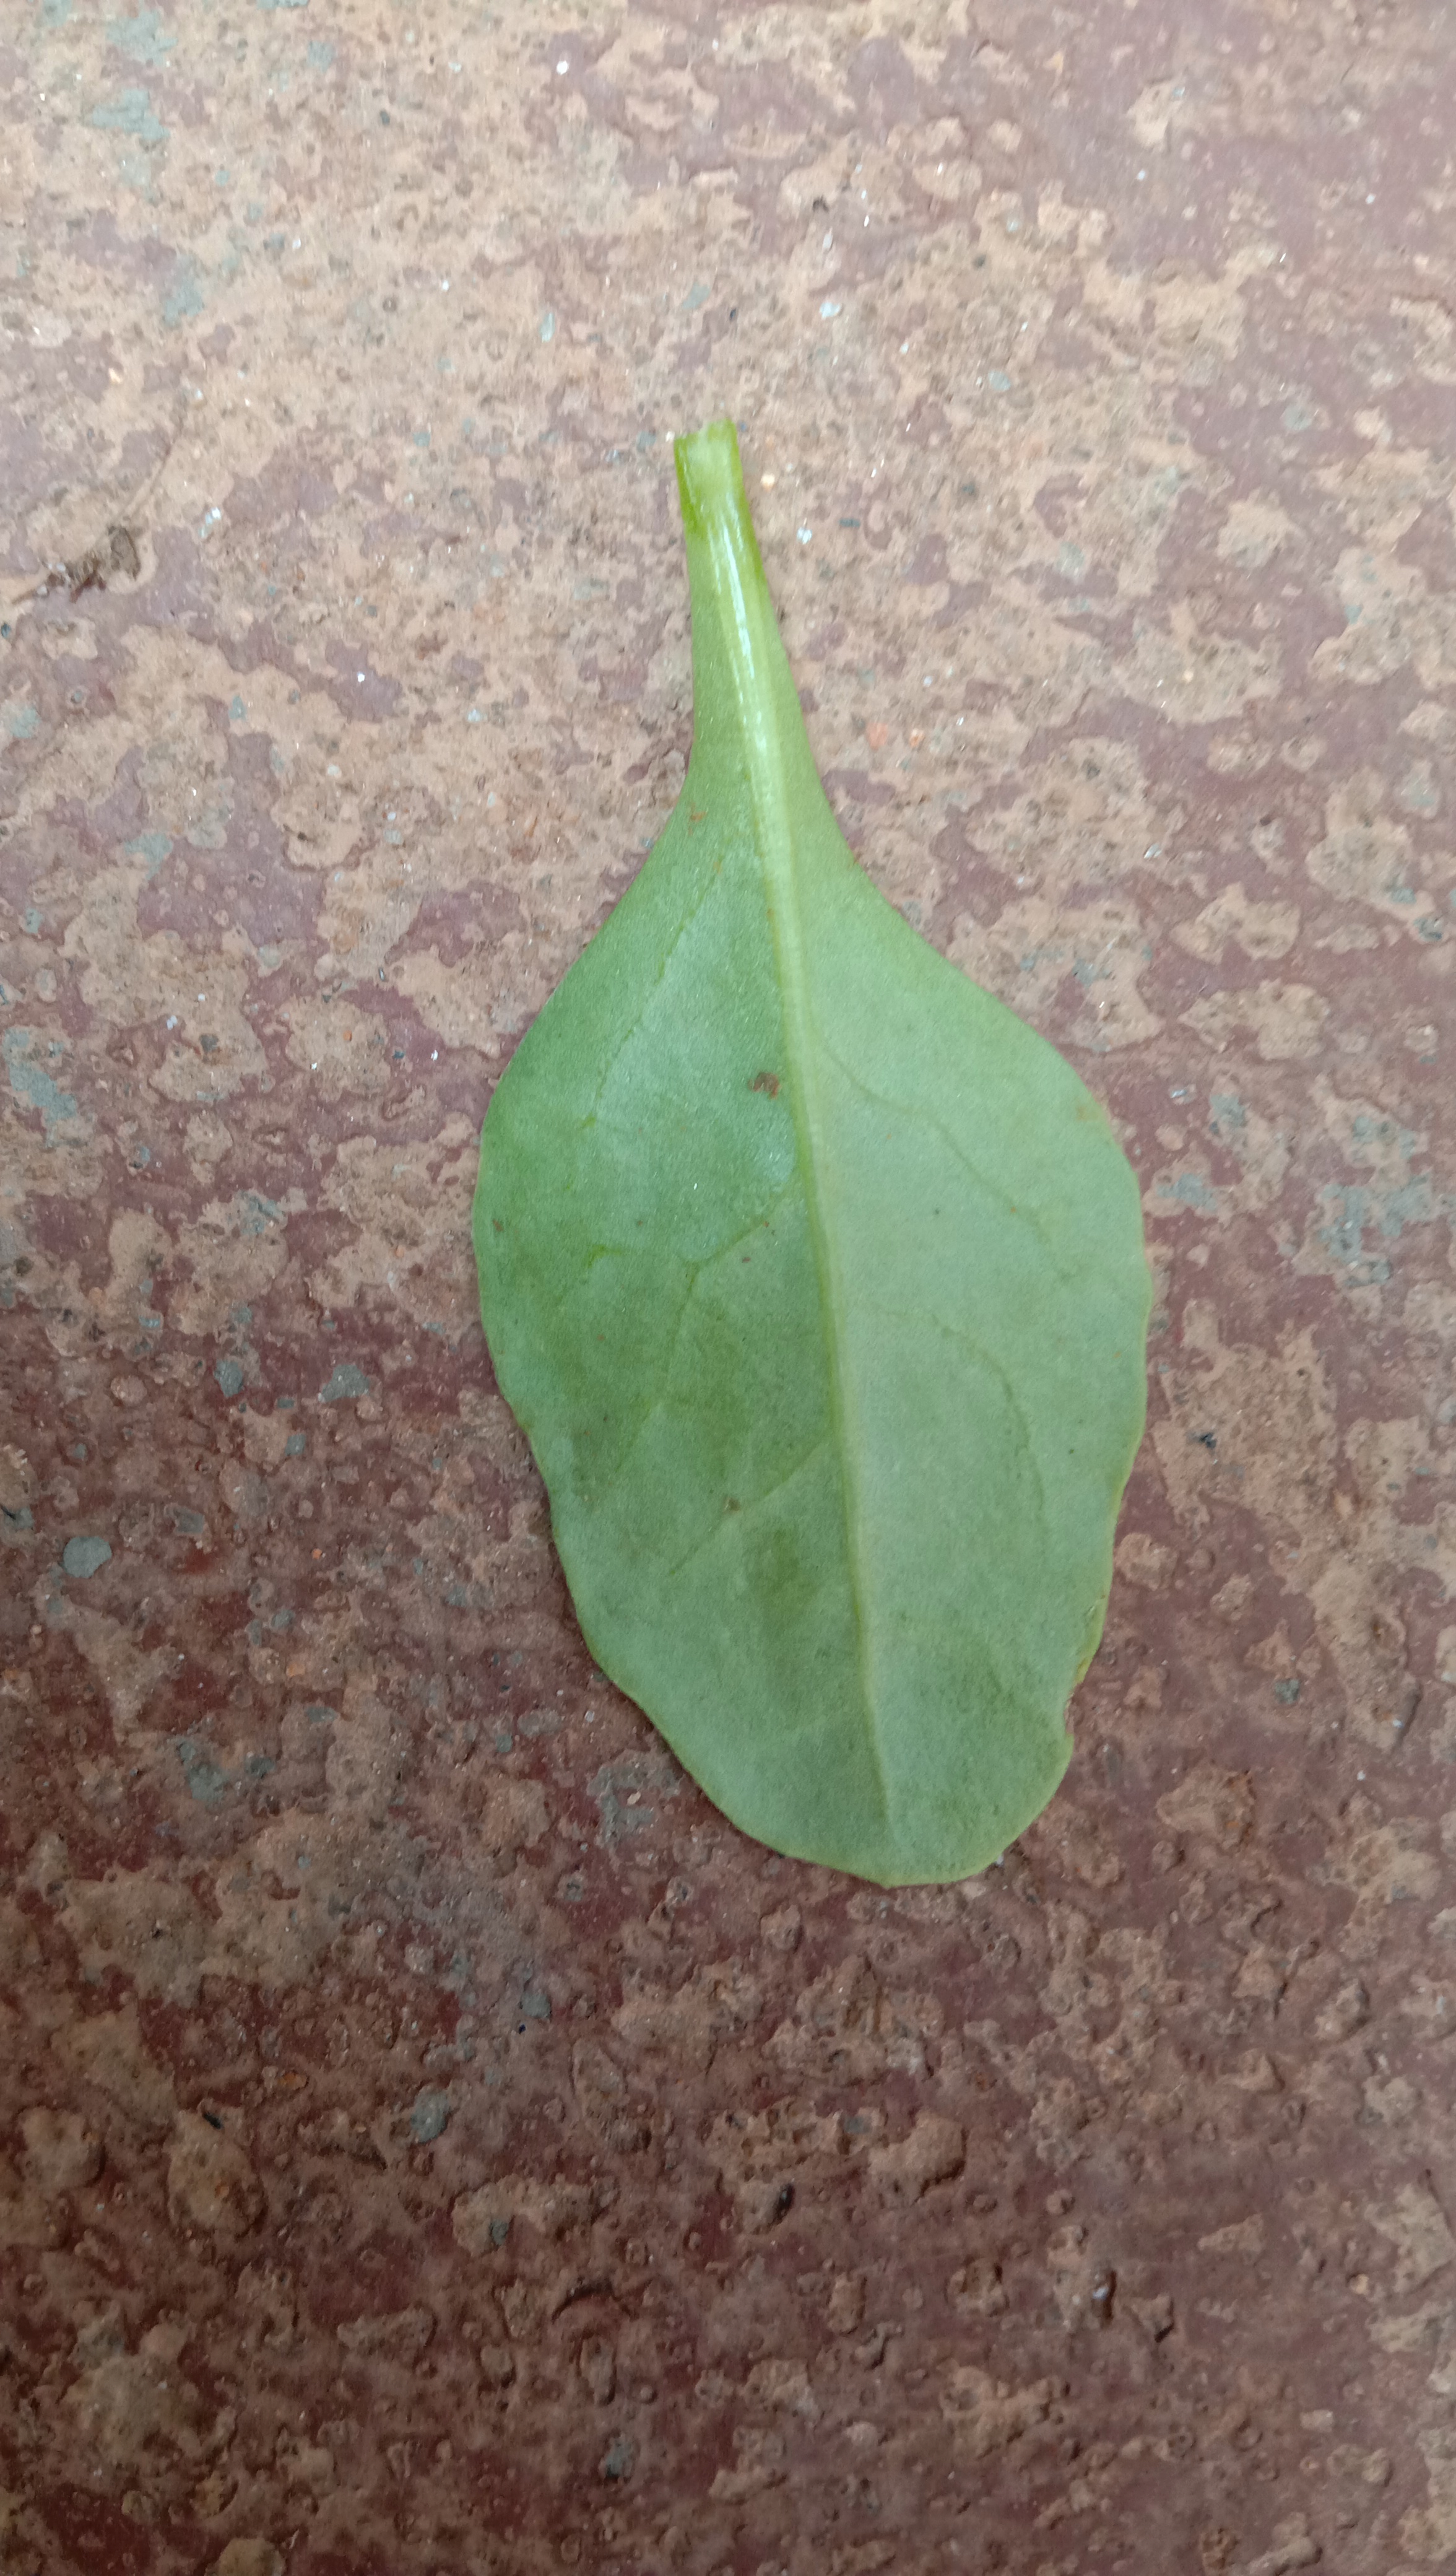
Plant: Palak(Spinach)